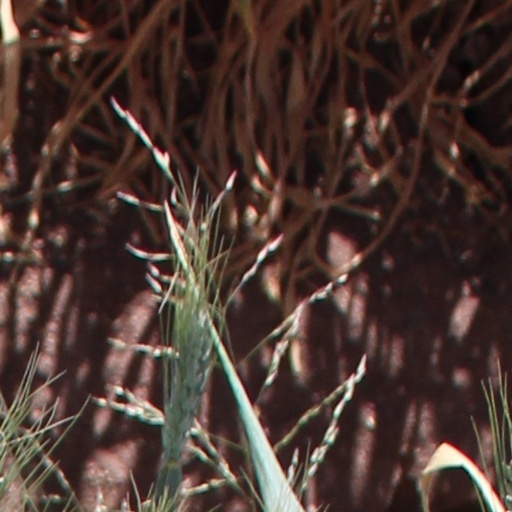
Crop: wheat